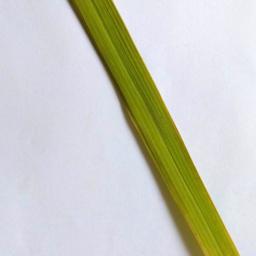
Label: Rice___Healthy